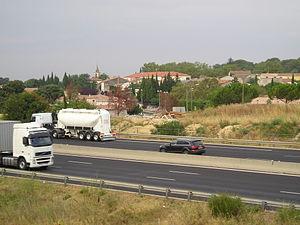
Dans l'Hérault, Le vieux centre de Saint-Aunès vu depuis le sud-est, en aval du pont entre la Crouzette (derrière le photographe) et l'autoroute A9 au premier plan.
Saint-Aunès est une commune française située dans le département de l'Hérault en région Occitanie.